Carnival Dream

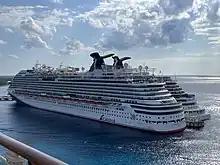
Carnival Dream, March 2023

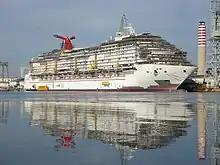
The vessel under construction in 2008

"Carnival Dream" and her sisters were the largest ships ever built by Fincantieri until the introduction of the ships in 2016, which were also built by Fincantieri. The ship was the first in the Carnival fleet to include a water park with multiple slides. She also has an 18-hole miniature golf course and a wide outdoor promenade deck that includes an outdoor café and a whirlpool Jacuzzi in four places along the outside edge of the deck.